Geoffrey Fisher

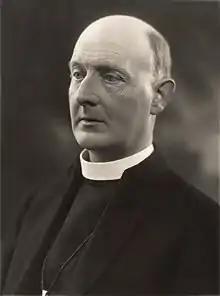
Cyril Garbett, Fisher's counterpart as Archbishop of York

In October 1944 Archbishop Temple died suddenly. Cyril Garbett, the Archbishop of York, was nearly 70 and declined to succeed him at Canterbury. Many in the church hoped that the Prime Minister, Winston Churchill, would appoint another reform-minded idealist such as George Bell, the Bishop of Chichester, but Churchill chose Fisher. Temple had hoped Fisher would be his successor, valuing his precision and administrative skill. Garbett, too, approved; he and Fisher were close personal friends. In his view Canterbury needed "a dynamic presence for some years, not a caretaker", and he welcomed working with Fisher. Nonetheless, after Churchill lost the 1945 general election, the Church was left, in Webster's words, with "a reforming Labour government" but "a conservative, headmasterly archbishop who, though warm-hearted, was determined to maintain the protestant establishment". According to "The Times", Garbett and Fisher cooperated in the government of the Church in an unusually close manner made possible by strong mutual regard. "Garbett had a wider knowledge of social matters and was more at home than Fisher in the disputed territory which lies between religion and politics. Fisher was happy to have his hands free for the task of refurbishing the administrative structure of the Church". His obituarist in "The Guardian" wrote, "It was a grim and testing moment for any man to take up the highest position in the whole of the Anglican communion. He at once rose to it, partly by his clear self-knowledge that he was no Temple and must never try to become one."